Stock Ghyll

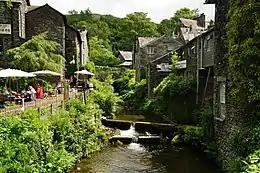
Stock Ghyll flowing through Ambleside

Stock Ghyll, also known as Stock Gill, Stock Gill Beck and Stock Beck, is a stream in the district of Westmorland and Furness, in the ceremonial county of Cumbria and the historic county of Westmorland. It flows about four miles from Red Screes through the town of Ambleside to the River Rothay. Its course includes two long-popular tourist attractions, Stockghyll Force and Bridge House. Stock Ghyll has been painted by J. M. W. Turner, John Ruskin, Kurt Schwitters, and many others. Its name derives from Old English "stocc", 'tree-trunk', and Old Norse "gil", 'a deep glen'.